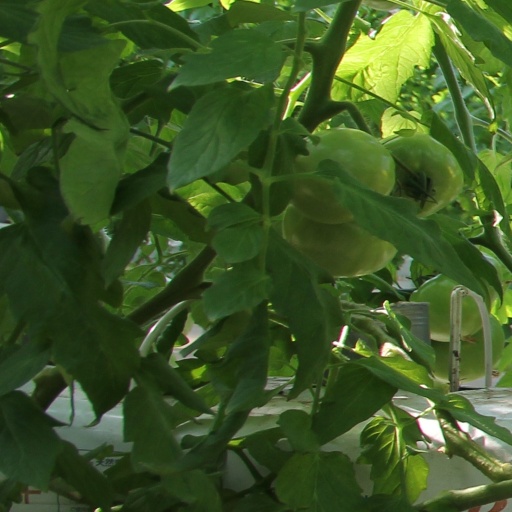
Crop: tomato